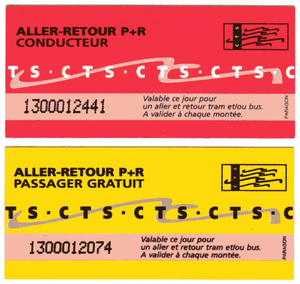
Tickets P+R de la la Compagnie des transports strasbourgeois (CTS)
La Compagnie des transports strasbourgeois est une société publique locale, fondée en 1877 à Strasbourg. Elle a pour objectif l'exploitation du réseau de transports en commun de voyageurs sur le territoire de l'Eurométropole de Strasbourg.
Le réseau de tramway de Strasbourg dessert la capitale alsacienne et six communes de son agglomération, ainsi que la ville frontalière allemande de Kehl. Exploité par la Compagnie des transports strasbourgeois, il est considéré comme un exemple remarquable de la renaissance du tramway dans les années 1990. Avec les expériences réussies de Nantes, Grenoble et Paris, le réseau de tramway de Strasbourg constitue le quatrième plus ancien réseau de tramway remis en service en France après la Seconde Guerre mondiale. Il a ainsi contribué à la construction de nouveaux tramways dans d'autres agglomérations françaises, comme Montpellier, Lyon, Bordeaux ou Nice.
Un parc relais, ou stationnement incitatif au Québec, est un espace de stationnement pour automobiles, situé en périphérie d'une ville et destiné à inciter les automobilistes à accéder au centre-ville en transport en commun : métro, tram, train de banlieue ou bus, en leur permettant de remiser leur véhicule dans un parking jusqu'à leur retour. Ce parc de stationnement peut être payant ou gratuit, de surface ou en ouvrage, avec ou sans barrières, gardé ou non.